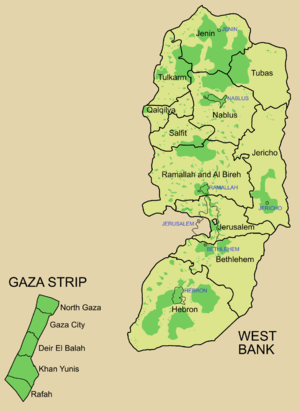
Après la signature des accords d'Oslo, les territoires palestiniens de Cisjordanie et de la bande de Gaza ont été divisés en trois zones et seize gouvernorats sous la juridiction de l'Autorité palestinienne, revendiqués, en dehors des accords d'Oslo, par la Palestine.
La Palestine, en forme longue l’État de Palestine, est un État souverain de jure, parfois qualifié de proto-État. Située au Moyen-Orient, elle revendique son établissement sur les territoires palestiniens occupés, dont Jérusalem-Est.
L’Autorité nationale palestinienne est le nom de l'entité gouvernementale qui administre les habitants arabes de Cisjordanie et de la bande de Gaza dans les zones A et B de Palestine définies par les accords d'Oslo II. Elle a un président et une assemblée élue au suffrage universel, une police et des représentants dans plusieurs pays. Depuis janvier 2013, l'Autorité nationale palestinienne représente l'État de Palestine.